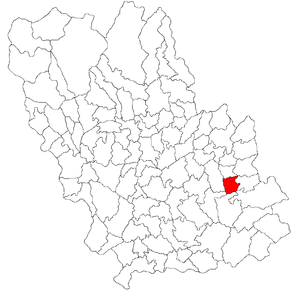
Fântânele est une commune roumaine du județ de Prahova, dans la région historique de Valachie et dans la région de développement du Sud.